Danforth Campus

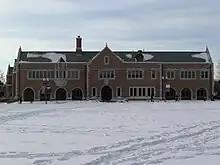
Danforth University Center

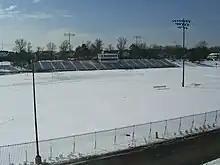
Francis Field

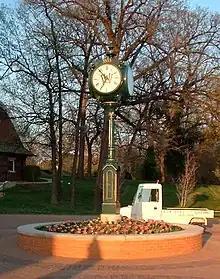
The loli-clock at the edge of the South 40.

"The Princeton Review" ranked Washington University first for Best College Dorms and third for Best College Food, Best-Run Colleges, and Best Financial Aid in its 2020 edition.